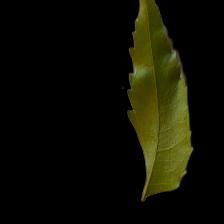
Plant: Neem